John Fearn (sailor)

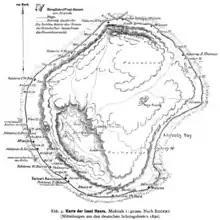
Map of Nauru, 1914

John Fearn (born , fl. 1798) was an English ship captain, notable as the first European to report sighting the Pacific island of Nauru. He was probably born on 24 August 1768 in Kingston upon Hull.